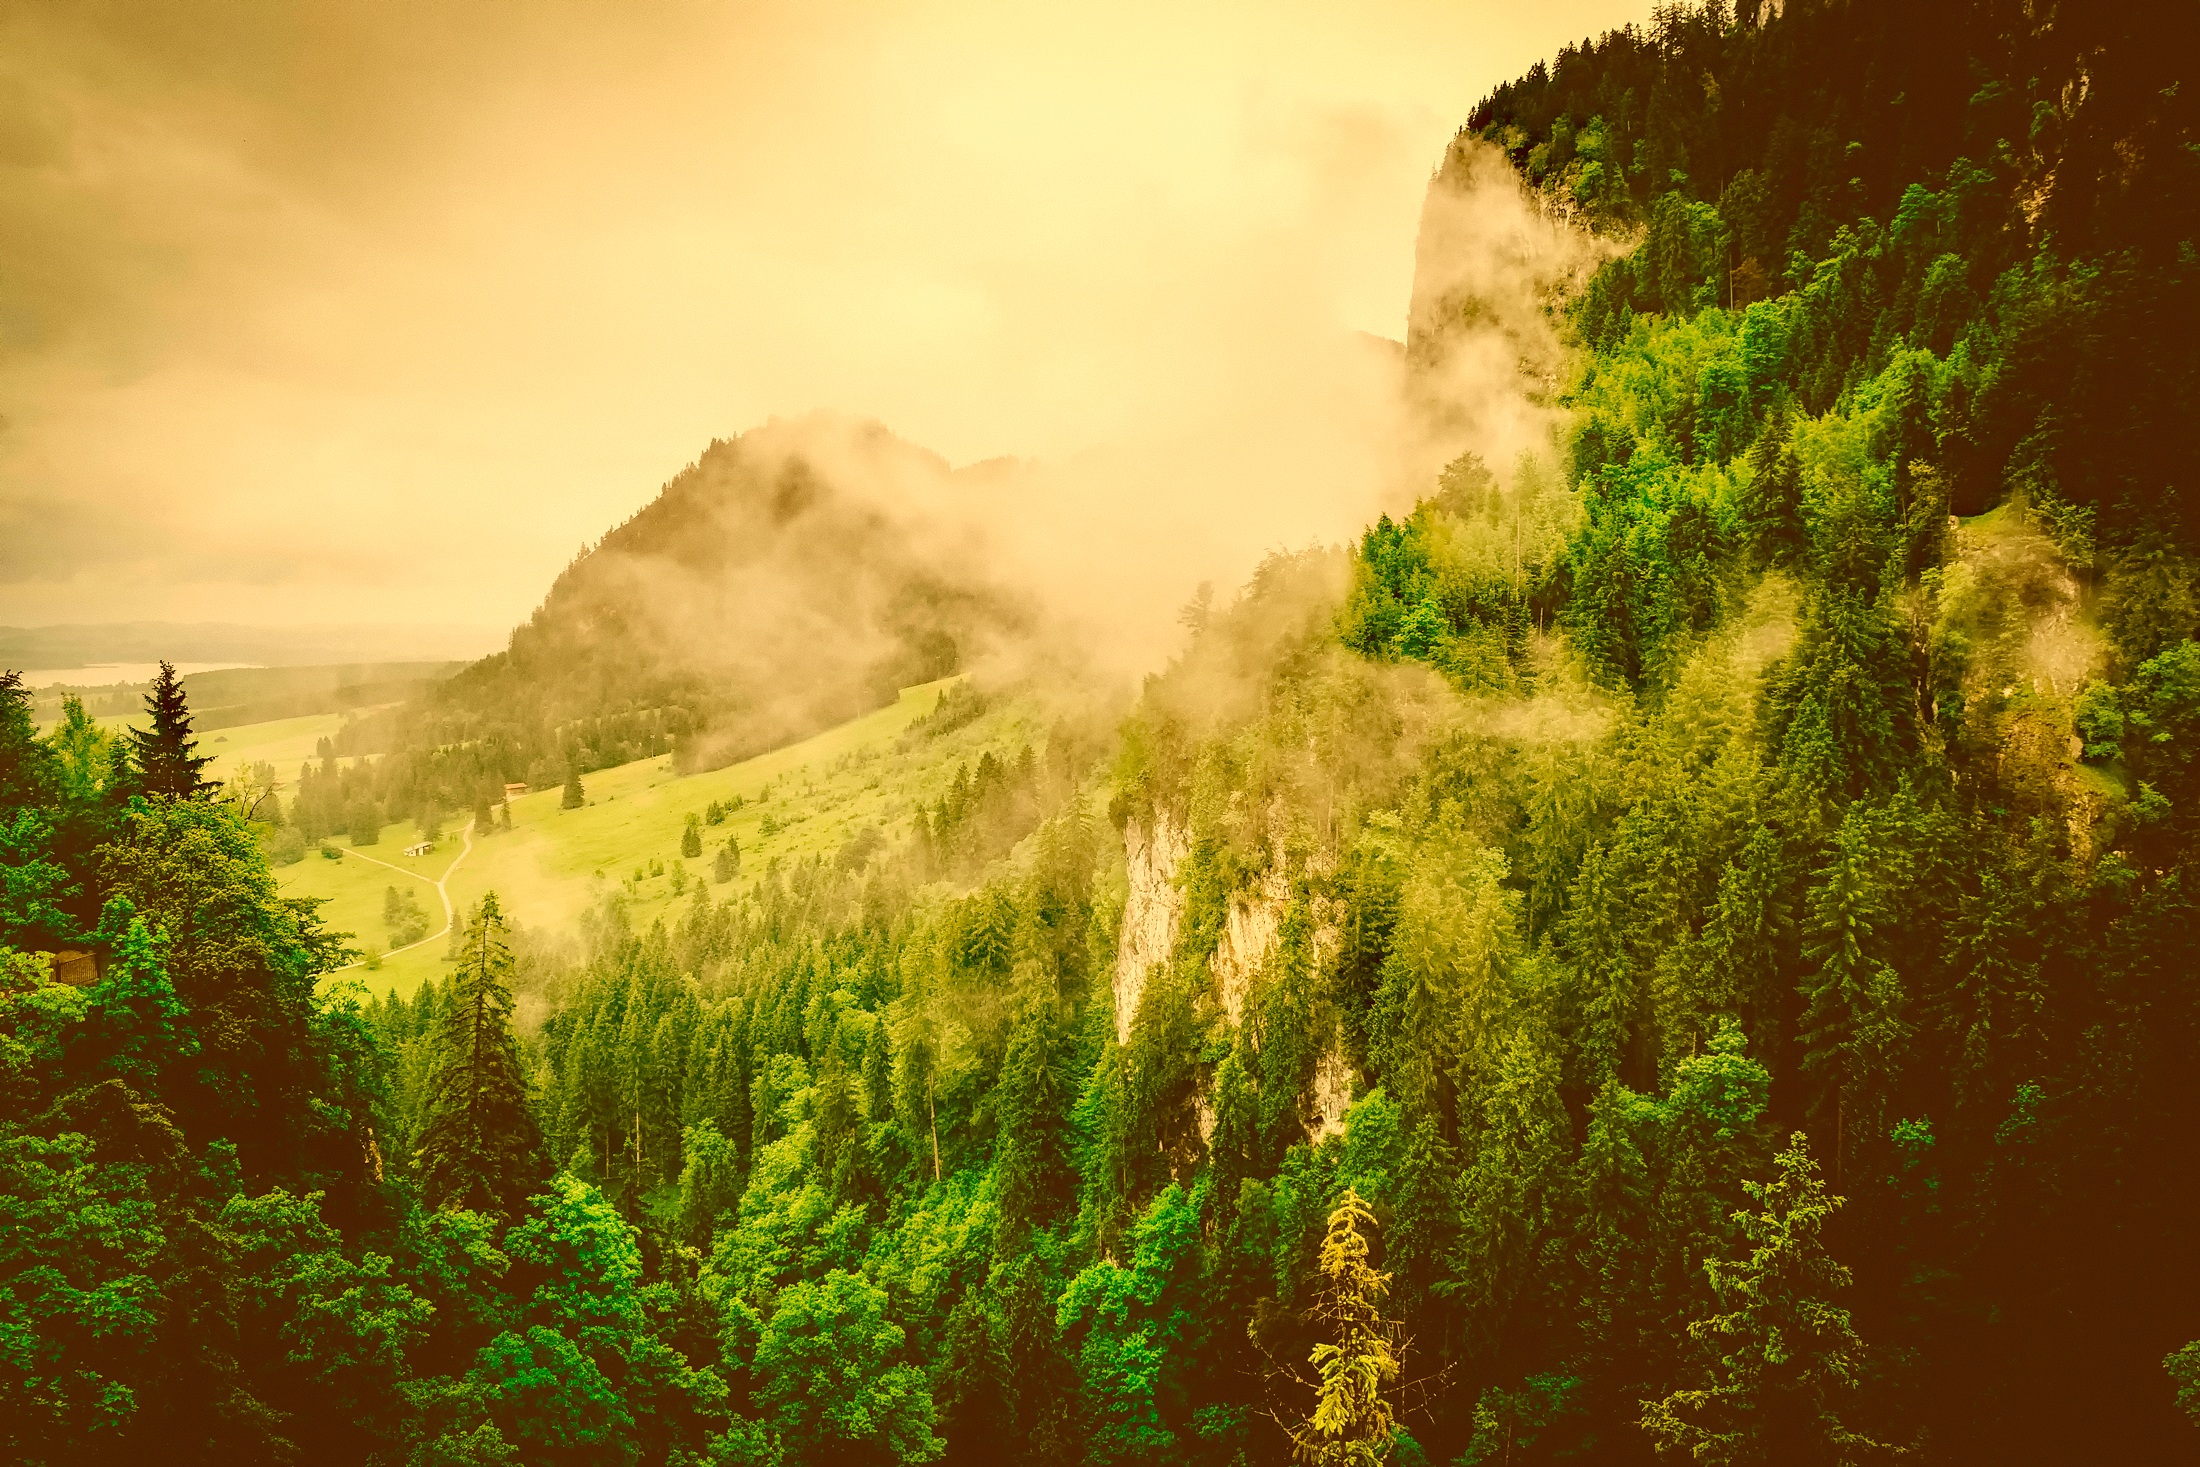
landscape, tree, nature, forest, grass, wilderness, mountain, sky, fog, sunrise, mist, field, meadow, countryside, sunlight, morning, hill, atmosphere, country, rural, green, scenic, haze, highland, terrain, national park, trees, outdoors, woods, hdr, mountains, grassland, vegetation, germany, beautiful, bavaria, ecosystem, rural area, hill station, biome, grass family, computer wallpaper, ecoregion, mount scenery